William Randell

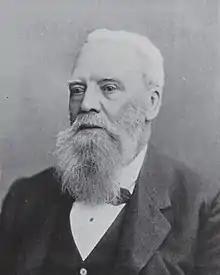

As well as his mill management duties, William Randell assisted his father and brothers with their vast property which stretched from present-day Gumeracha to the River Murray. His duties often involved droving cattle to the banks of the lower Murray, and dreamt of steam-boats being able to transport produce between South Australia and the neighbouring colony of Victoria. At the time South Australia was struggling to retain its population due to emigration to the Victorian goldfields.